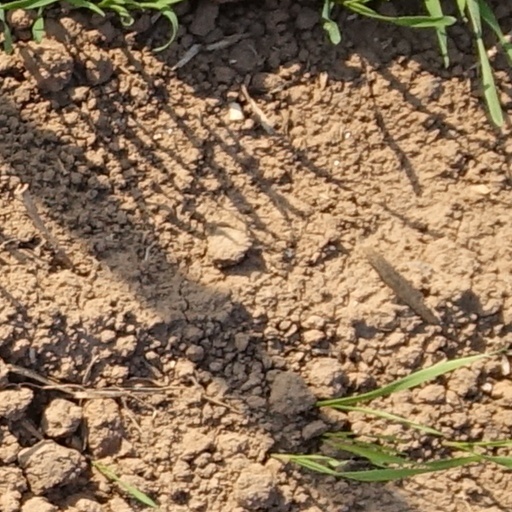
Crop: wheat